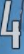
Number: 4